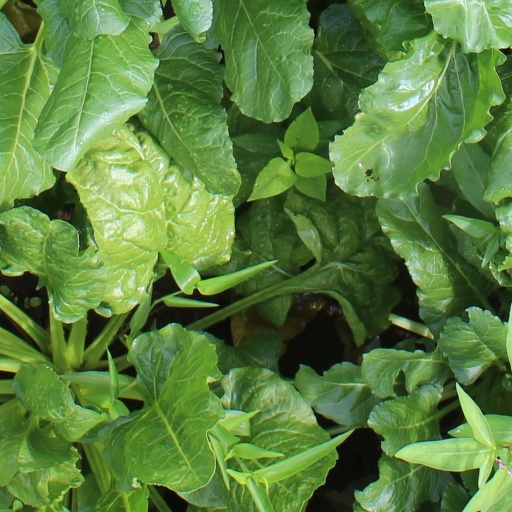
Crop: sugar beet